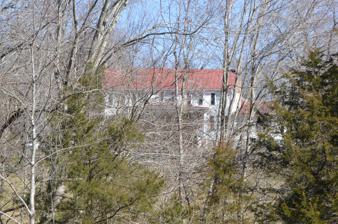
Building: Clifton (Rixeyville, Virginia)
Country: United States of America
Year built: 1845
Historic house in Virginia, United States United States historic place Clifton U.S. National Register of Historic Places Virginia Landmarks Register Roadside view Show map of Virginia Show map of the United States Location 7091 Monumental Mills Rd., Rixeyville, Virginia Coordinates 38°36′34″N 78°00′24″W / 38.60944°N 78.00667°W / 38.60944; -78.00667 Area 241 acres (98 ha) Built 1845 ( 1845 ) Architectural style Greek Revival, Bungalow/craftsman NRHP reference No. 08000911 VLR No. 023-5230 Significant dates Added to NRHP September 17, 2008 Designated VLR June 19, 2008 Clifton is a historic home and farm located near Rixeyville , Culpeper County, Virginia . It was built around 1845, and is a two-story frame dwelling, built in the Greek Revival style, with wings constructed about 1850 and about 1910.  Also on the property is a "street" of contributing outbuildings dated to the 19th and early 20th centuries.  They include an antebellum two-story frame kitchen with a wide stone chimney; a 19th-century frame bank barn ; a stone ash house, an icehouse , a chicken house, and a small frame barn, all built around 1918; a frame chicken house constructed about 1950; and a large center-aisle frame corncrib and spring house built about 1930. It was listed on the National Register of Historic Places in 2008. References